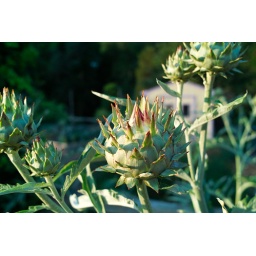
auto white balance, ISO200, evening shot, processed in SPP3.5.2 with slight edit of sliders; single pixel detail on spiderweb